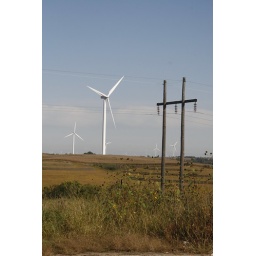
Wind turbines in field with electricity pole